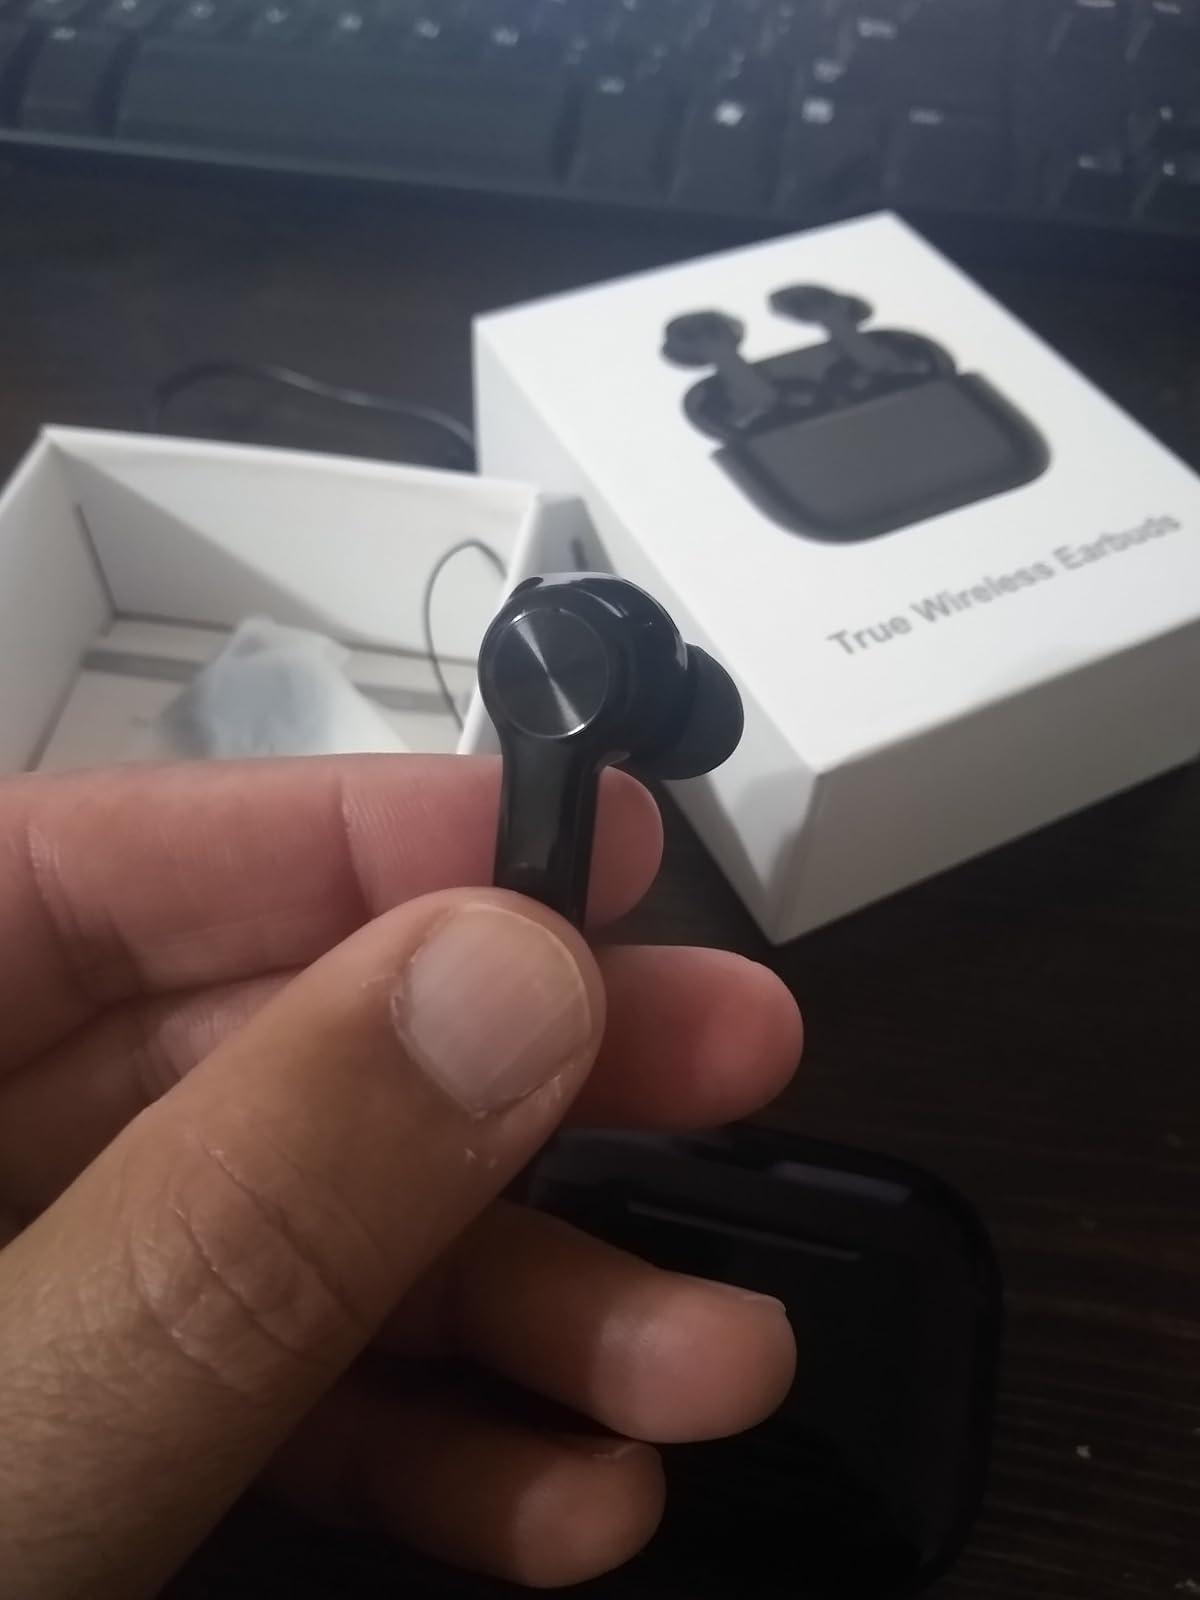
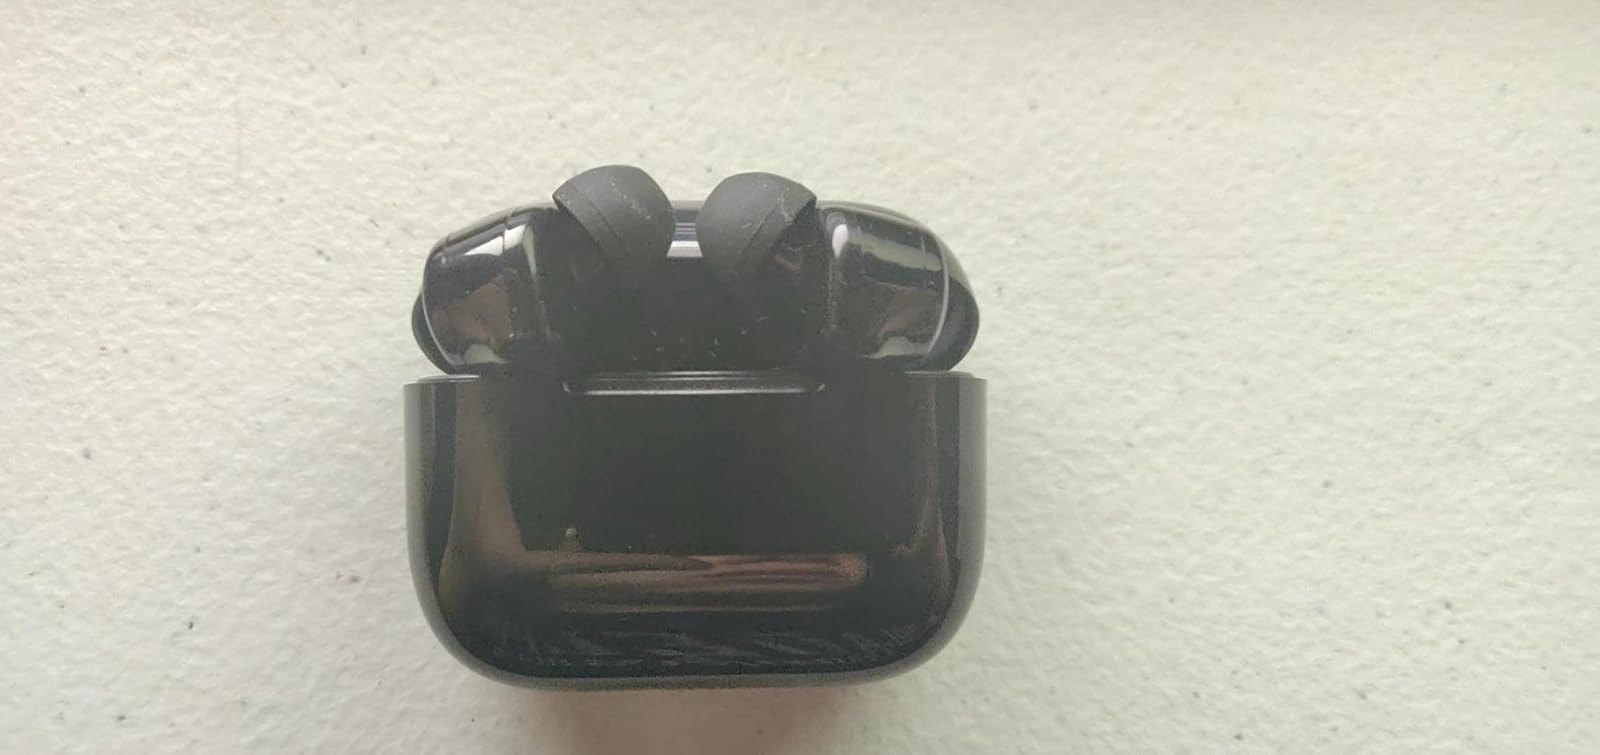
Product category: earbuds
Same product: yes